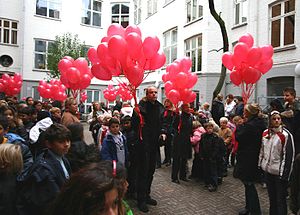
Sankt Ansgars Skole
Fra skolens 100 års fødselsdag i 2006.
Billede fra Sankt Ansgars Skoles 100 års fødselsdag den 6. november 2006.
Sankt Ansgars Skole er en katolsk privatskole beliggende i hjertet af Nørrebro. Skolens grundlag bygger på det katolsk-kristne livs- og menneskesyn, hvilket betyder, at mange af skolens traditioner og særlige tilbud derfor har deres udspring i kirkeåret og katolsk praksis.